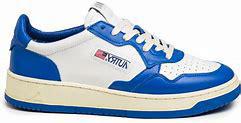
Brand: Autry
Model: Action Shoes Autry Action Medalist